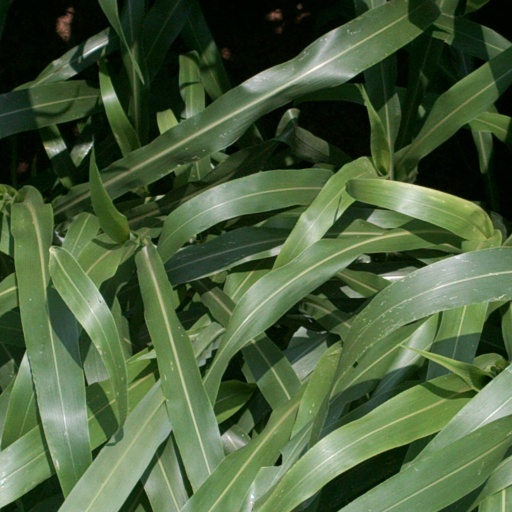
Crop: sorghum